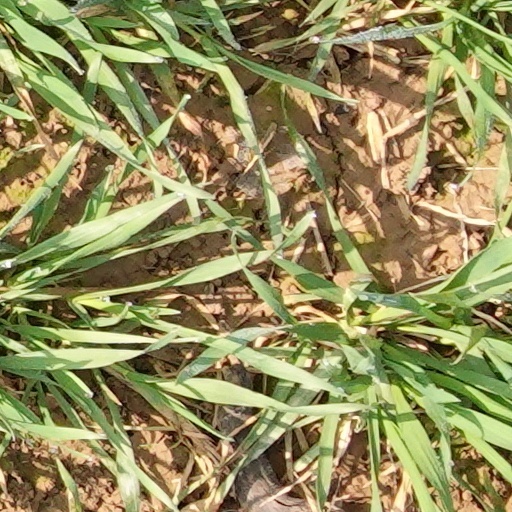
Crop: wheat